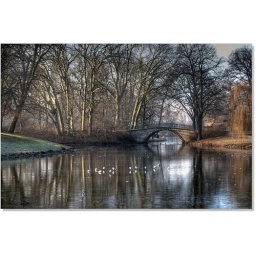
~ bridge over silent water ~